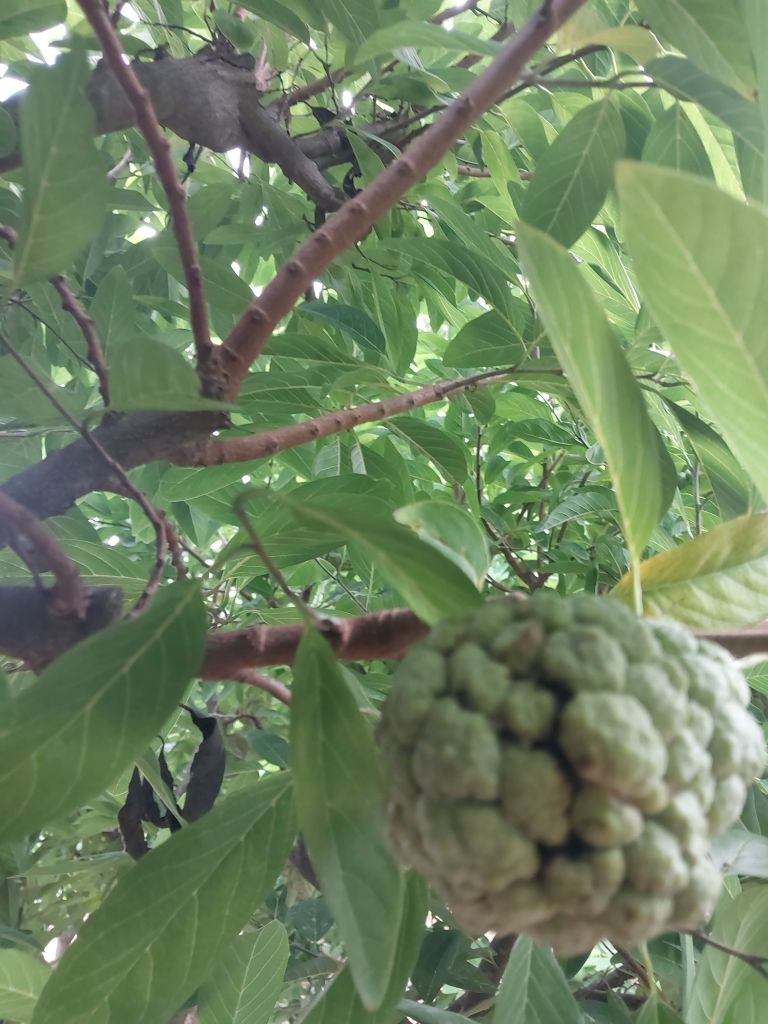
Disease label: Athracnose